Mabeth Hurd Paige

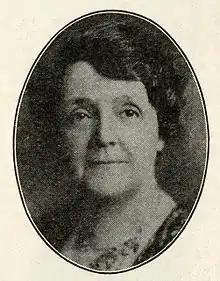
Mabeth Hurd Paige, ca. 1935

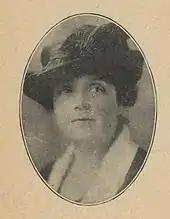
Paige around the time of her election to the Minnesota House in 1922

Mabeth Hurd Paige (November 22, 1869 – August 19, 1961) was a Minnesota politician, a member of the Minnesota House of Representatives from 1923 to 1945.